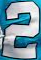
Number: 2